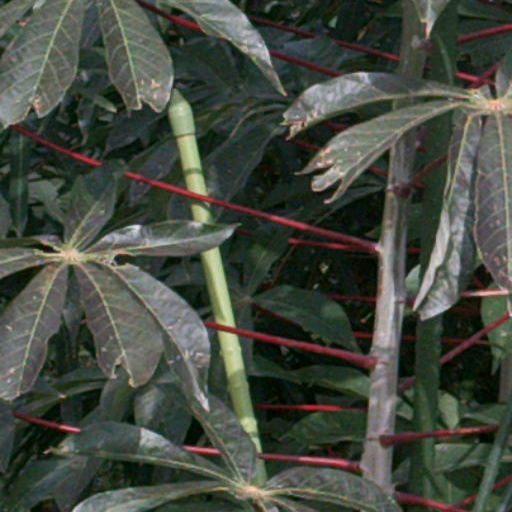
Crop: cassava